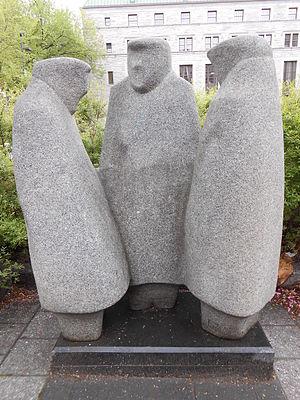
Colloque est une sculpture en granit réalisée par Lewis Pagé. Elle est située en avant de l'édifice Guy-Frégault abritant le Ministère de la Culture et des Communications, au 225, Grande Allée Est, à Québec.
Lewis Pagé est un sculpteur québécois.